SS Nezhin

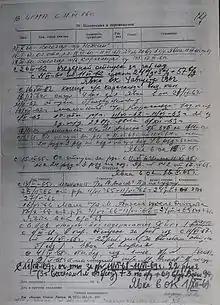
One side of card from the personnel department of Black Sea Shipping Company as confirmation that the person worked on the ships "Nezhin", "Karaganda", "Metallurg Anosov". Only this person worked on this 3 ships.

After sailing from Bulgaria the ship "Nezhin" arrived in Odessa and commenced re-equipment for liquid fuel. Nikolay was signed off for vacation from the steam ship Nezhin on 16 January 1961. His next ship was steamer "Karaganda".